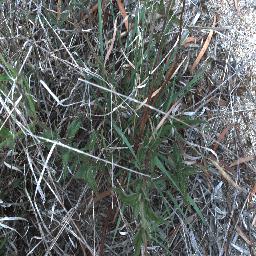
Label: siam_weed